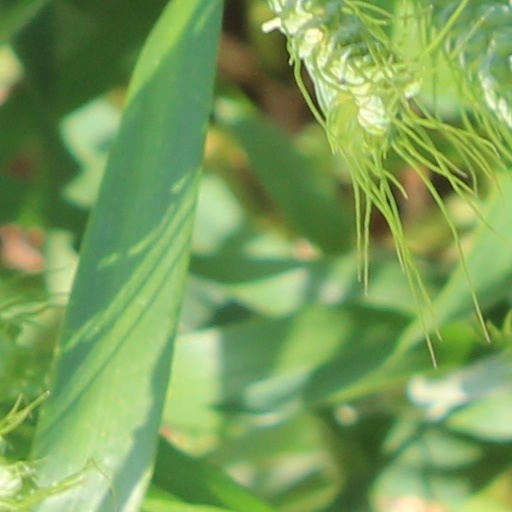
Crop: wheat